Nicolas Stacey

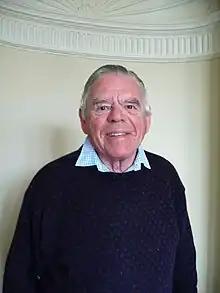
Nicolas Stacey 2009

Rev. Nicolas David Stacey (27 November 1927 – 8 May 2017) was a priest of the Church of England and social activist. He was Rector of Woolwich in the 1960s, and Director of Social Services for Kent County Council from 1974 to 1985.